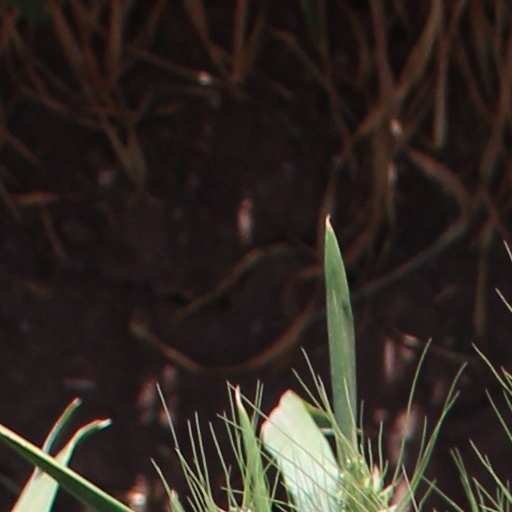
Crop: wheat